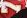
Number: 7